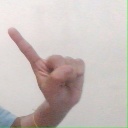
अक्षर: ए